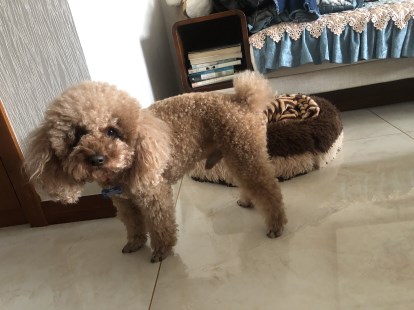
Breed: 7449-n000128-teddy